Luna 3

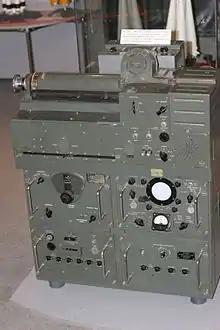
Luna 3 phototelegraph system at Tsiolkovsky State Museum of the History of Cosmonautics

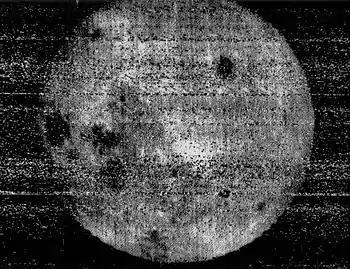
The first view returned by Luna 3 showed the far side of the Moon was very different from the near side, most noticeably in its lack of lunar maria (the dark areas)

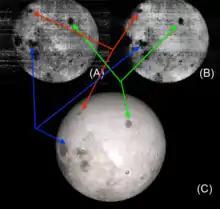
When the first image of the far side of the Moon (A) is restored using advanced noise-removal techniques (B) and compared to the later LRO mission from NASA (C) the important feature points are distinctly visible and a clear, one-to-one mapping of the visible feature points are noticeable.

The purpose of this experiment was to obtain photographs of the lunar surface as the spacecraft flew by the Moon. The imaging system was designated Yenisey-2 and consisted of a dual-lens camera AFA-E1, an automatic film processing unit, and a scanner. The lenses on the camera were a 200 mm focal length, "f"/5.6 aperture objective and a 500 mm, "f"/9.5 objective. The camera carried 40 frames of American-made temperature- and radiation-resistant 35mm isochrome film recovered by the Soviets from downed American Genetrix espionage balloons. The 200 mm objective could image the full disk of the Moon and the 500 mm could take an image of a region on the surface. The camera was fixed in the spacecraft and pointing was achieved by rotating the craft itself.